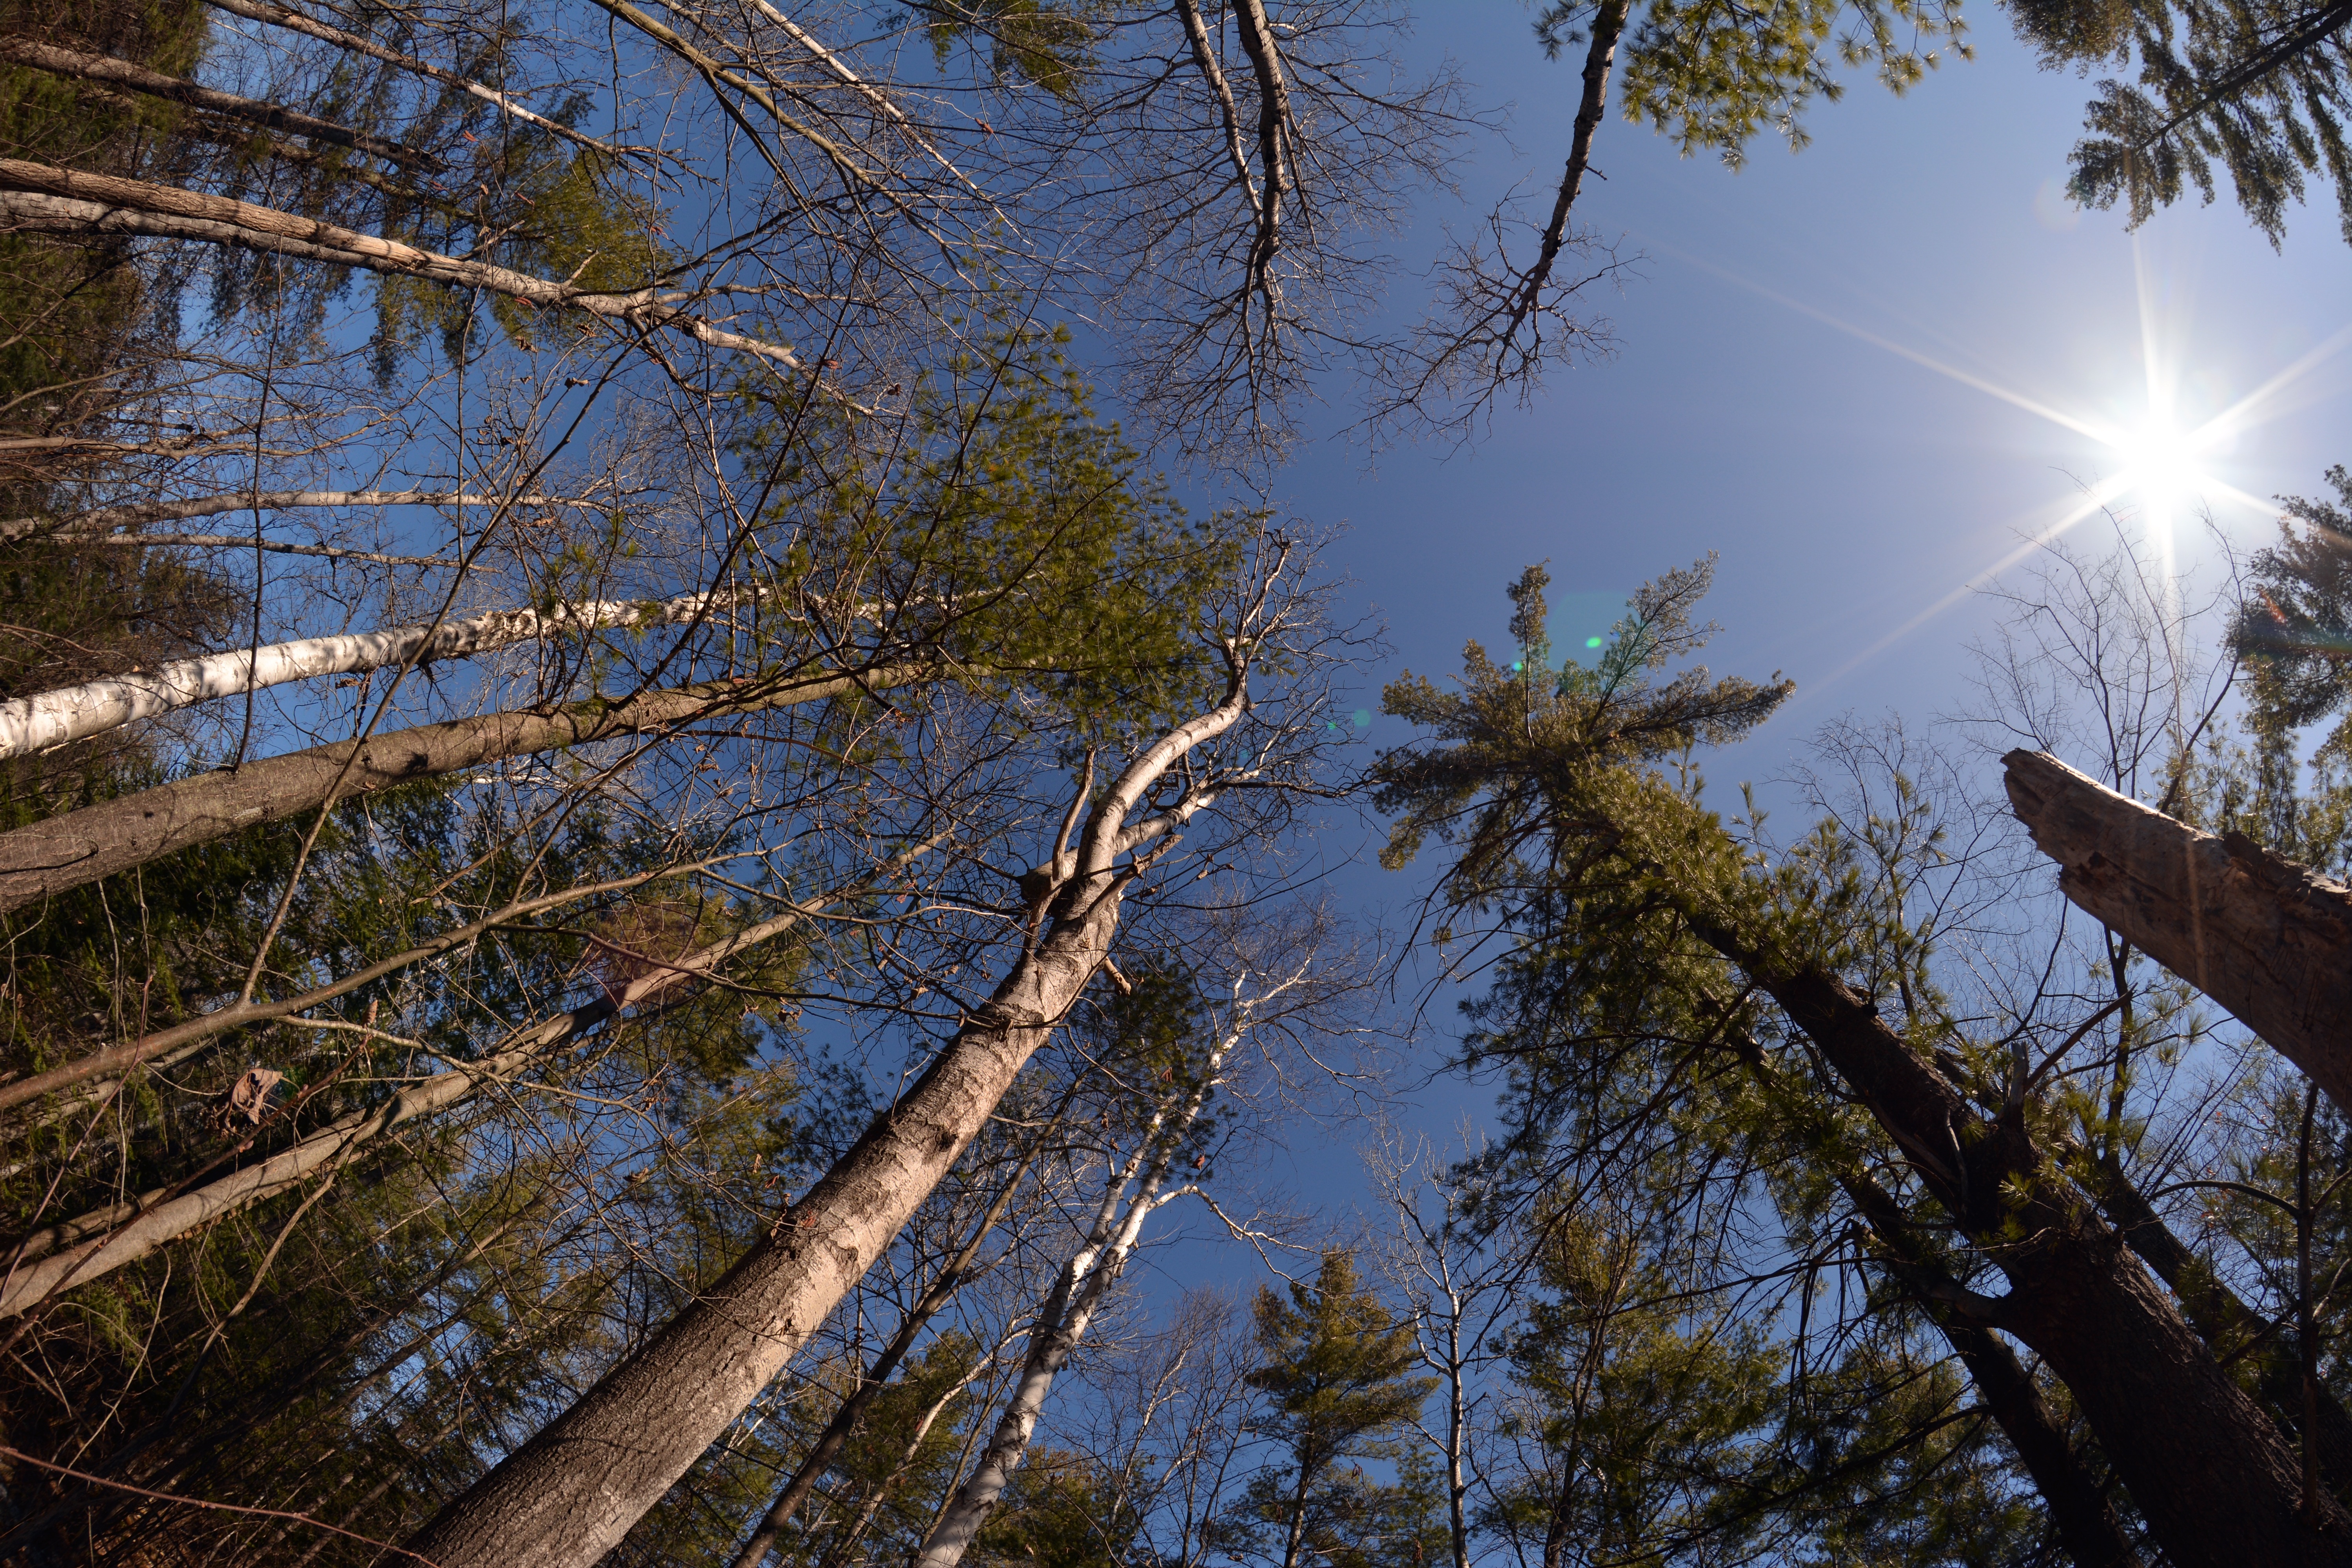
tree, nature, forest, outdoor, wilderness, branch, snow, winter, plant, wood, sun, sunlight, morning, leaf, environment, foliage, reflection, scenic, natural, autumn, park, scenery, weather, season, trees, spruce, woodland, habitat, natural environment, atmospheric phenomenon, woody plant